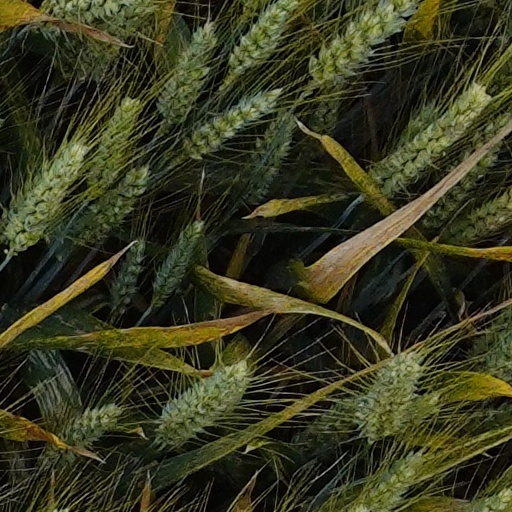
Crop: wheat